Grokster

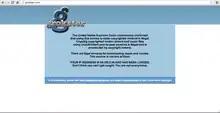
Screenshot of the Grokster website following its shutdown

Grokster closed its site on November 7, 2005. A note on its home page cited a United States Supreme Court ruling that copying copyrighted material using "unauthorized peer-to-peer services is illegal" and while legal download services exist, "this service is not one of them."